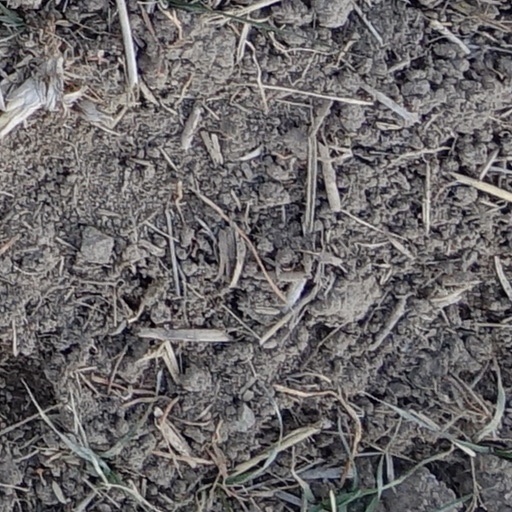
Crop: wheat